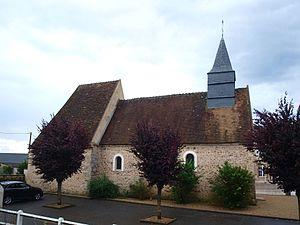
Cuy (Yonne, France)